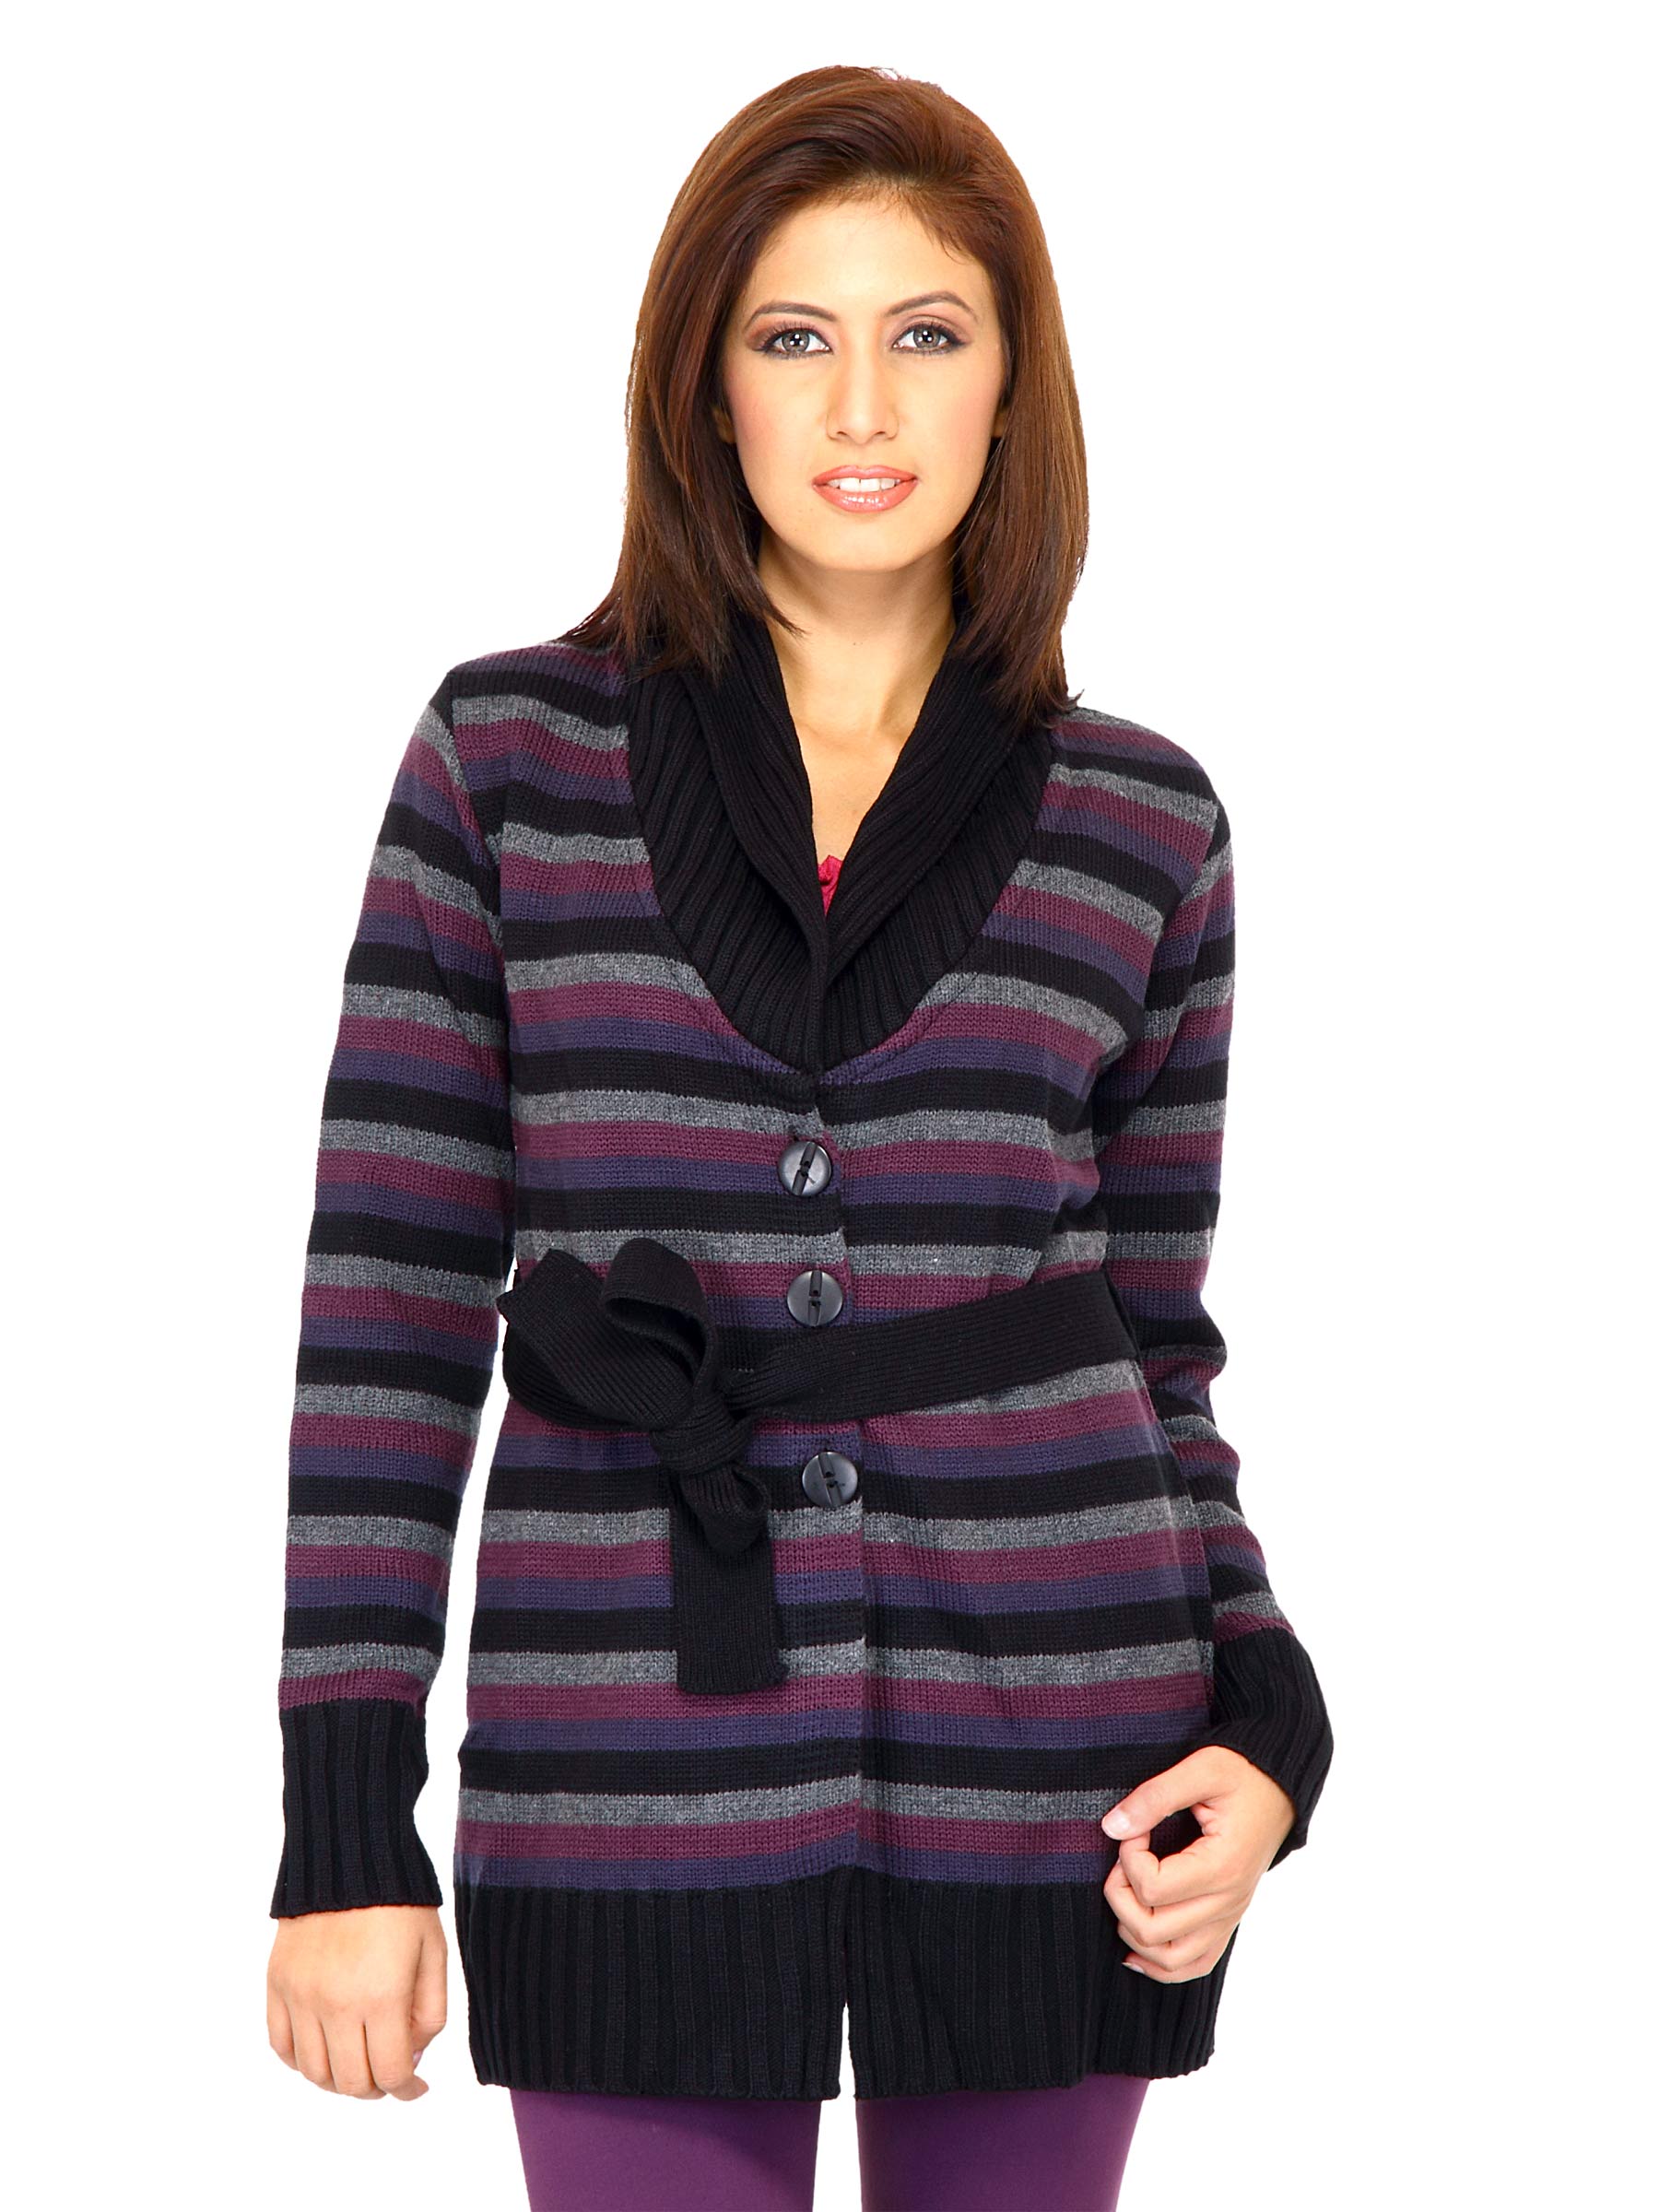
Scullers Women Stripes Purple Sweaters
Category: Apparel / Topwear / Sweaters
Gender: Women
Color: Purple
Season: Fall 2011
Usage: Casual